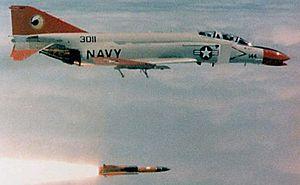
Le MA-31 était la conversion en drone d'un missile anti-navire Kh-31 soviétique, afin d'être utilisé comme cible volante par la United States Navy.